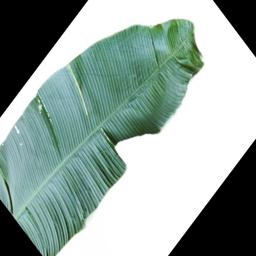
Label: BHIMKOL